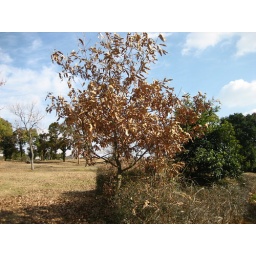
Tree with brown leaves in the blue sky